Marshal of the Court (Serbia, Yugoslavia)

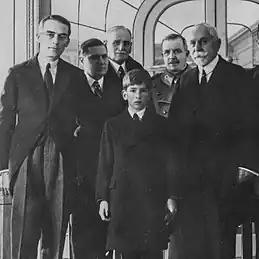
Marshal of the Court Slavko Grujić (third from left) with Peter II of Yugoslavia

The position was formally established in 1904, following the coronation of King Peter I of Serbia, as part of a broader institutional modernisation of the Serbian monarchy. The inaugural officeholder was Boško Čolak-Antić, who had previously served in diplomatic posts. With the formation of the Kingdom of Serbs, Croats and Slovenes in 1918 (renamed the Kingdom of Yugoslavia in 1929), the office was retained and expanded to reflect the increased scale of the unified court. During the interwar years, the Marshal played an essential role in court life at Novi dvor and on royal tours abroad, particularly under King Alexander I of Yugoslavia.